Femi Fani-Kayode

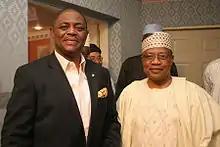
Fani-Kayode with former military President Ibrahim Babangida (rtd) at a private dinner to honour Fani-Kayode's 50th birthday organised by Babangida in Lagos on 17 October 2010.

Femi Fani-Kayode was investigated and arrested by the Economic and Financial Crimes Commission (EFCC) in July 2008, in connection with alleged misappropriation of a 19.5 billion naira (approx. $300,000,000) "Aviation Intervention Fund." The investigation found no evidence against him. The Senate Committee on Aviation in early 2008, initially recommended that Fani-Kayode be banned from holding public office for five years but later withdrew it.